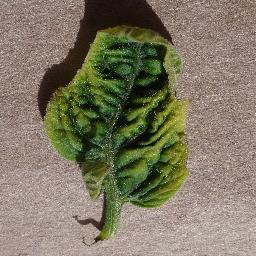
Label: Tomato___Tomato_Yellow_Leaf_Curl_Virus